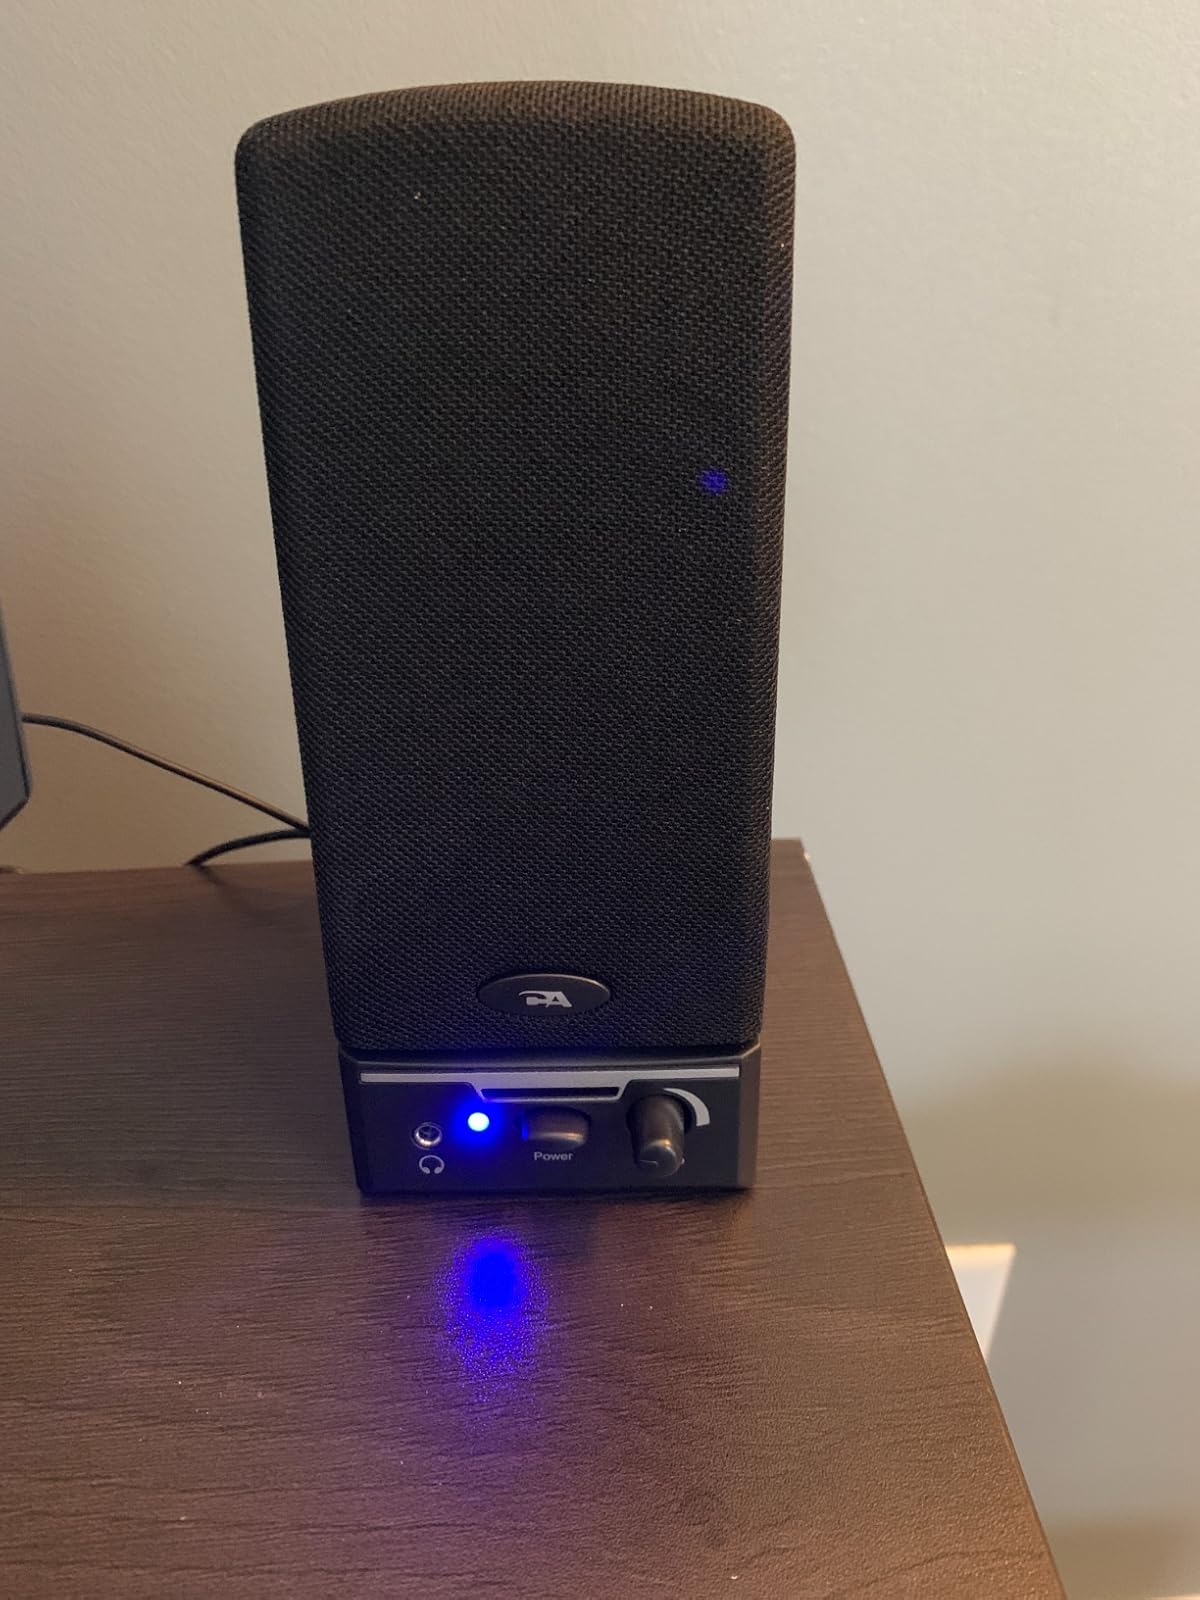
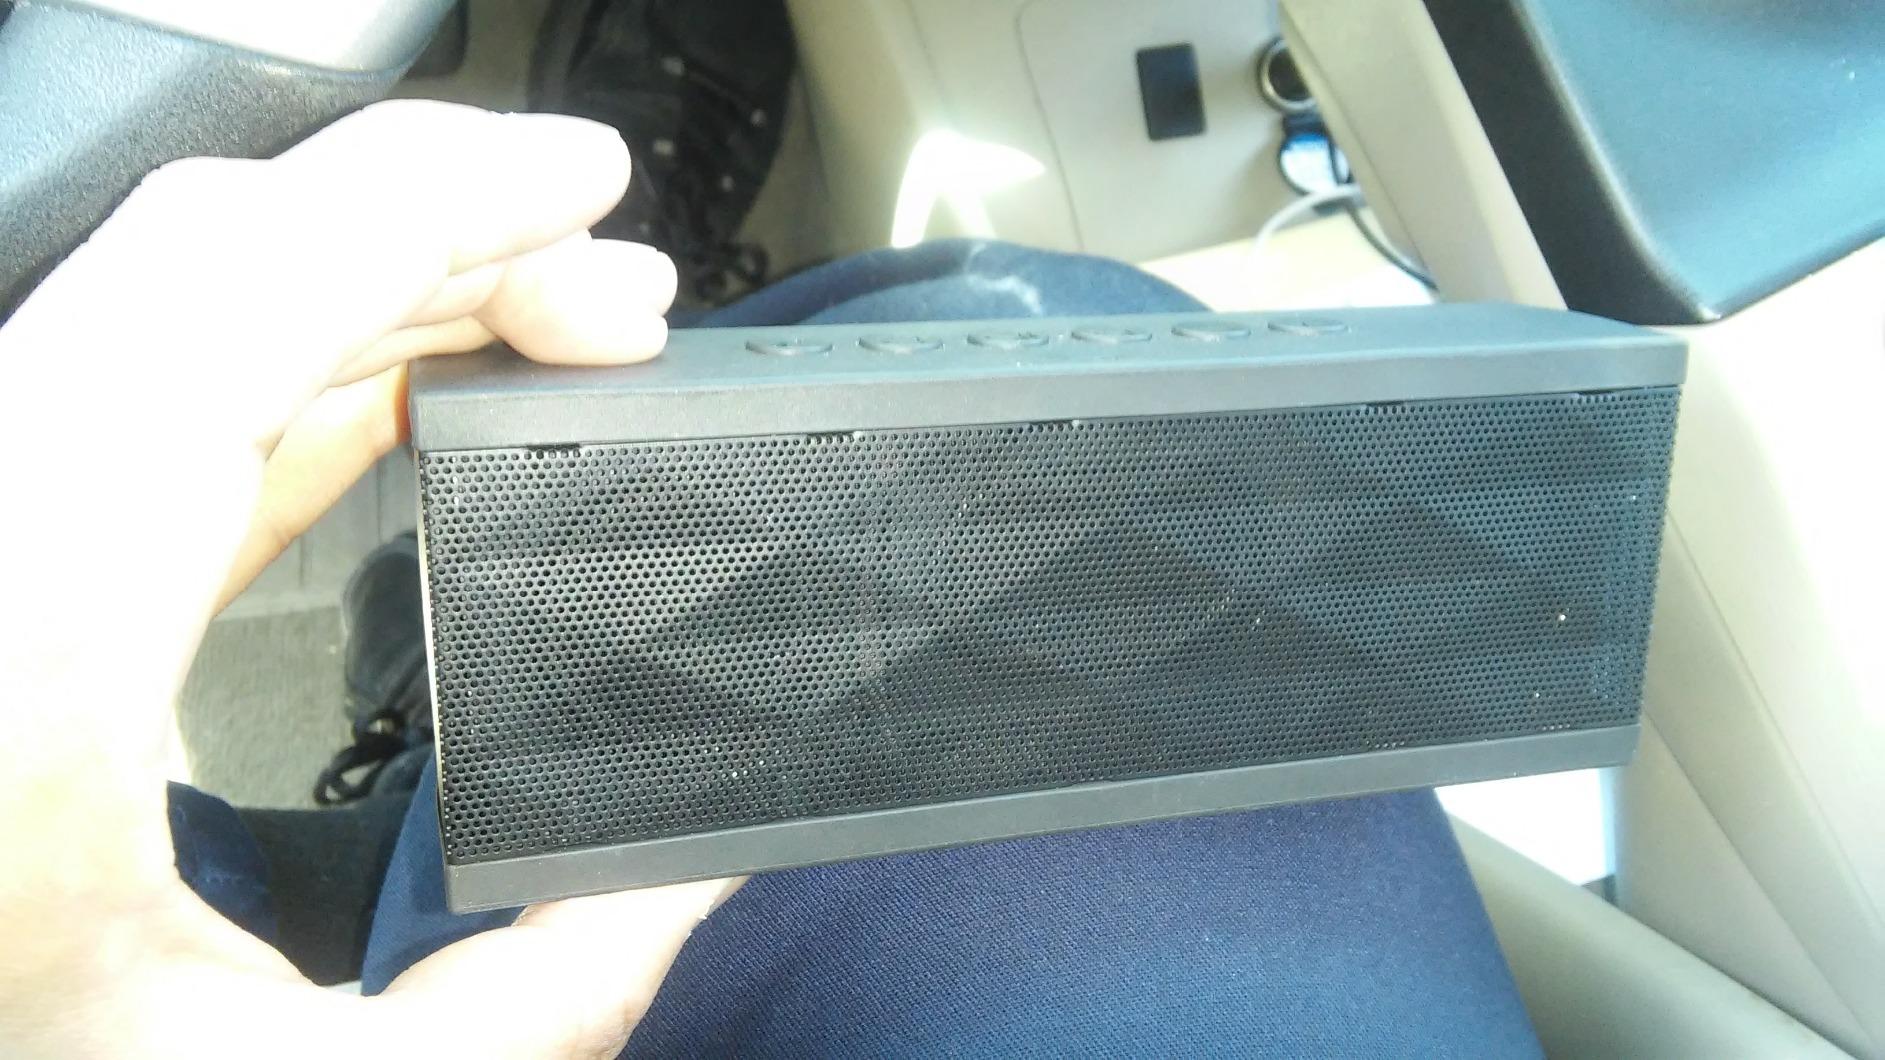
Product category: speaker
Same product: no